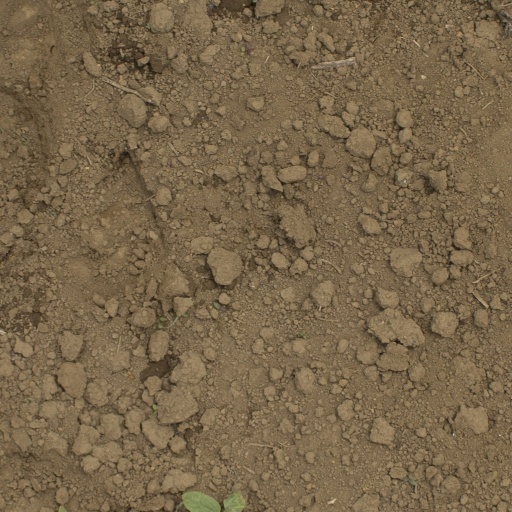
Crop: Jerusalem artichoke